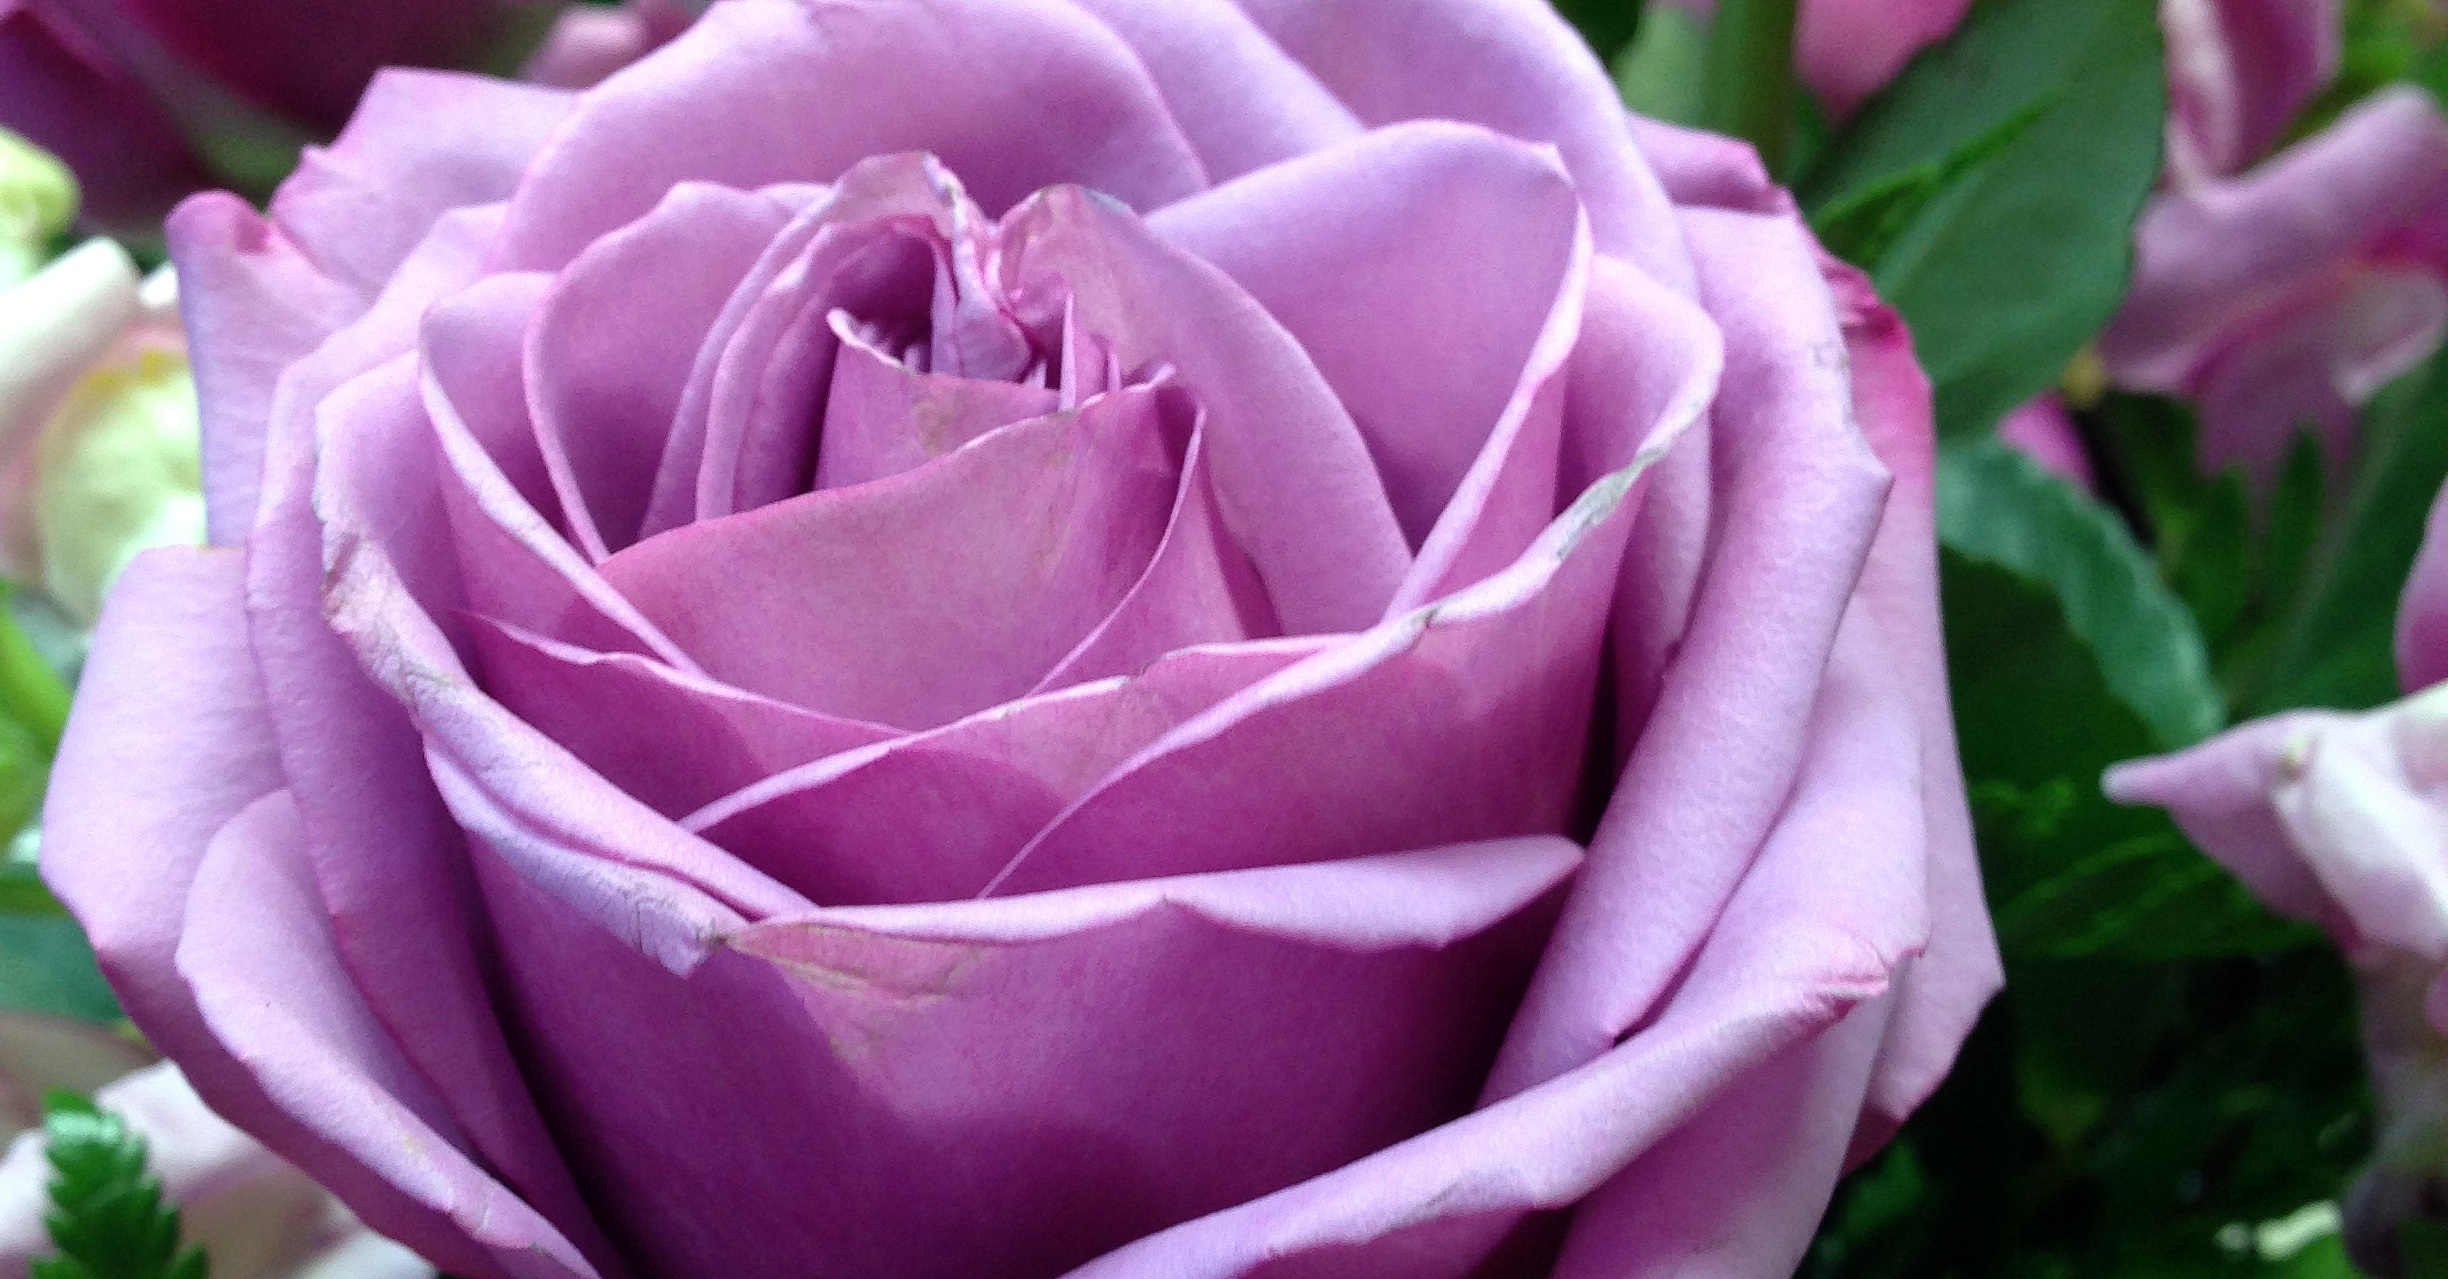
plant, flower, purple, petal, bloom, rose, pink, violet, lilac, floribunda, flowering plant, garden roses, rose family, plant stem, land plant